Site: brandenburg
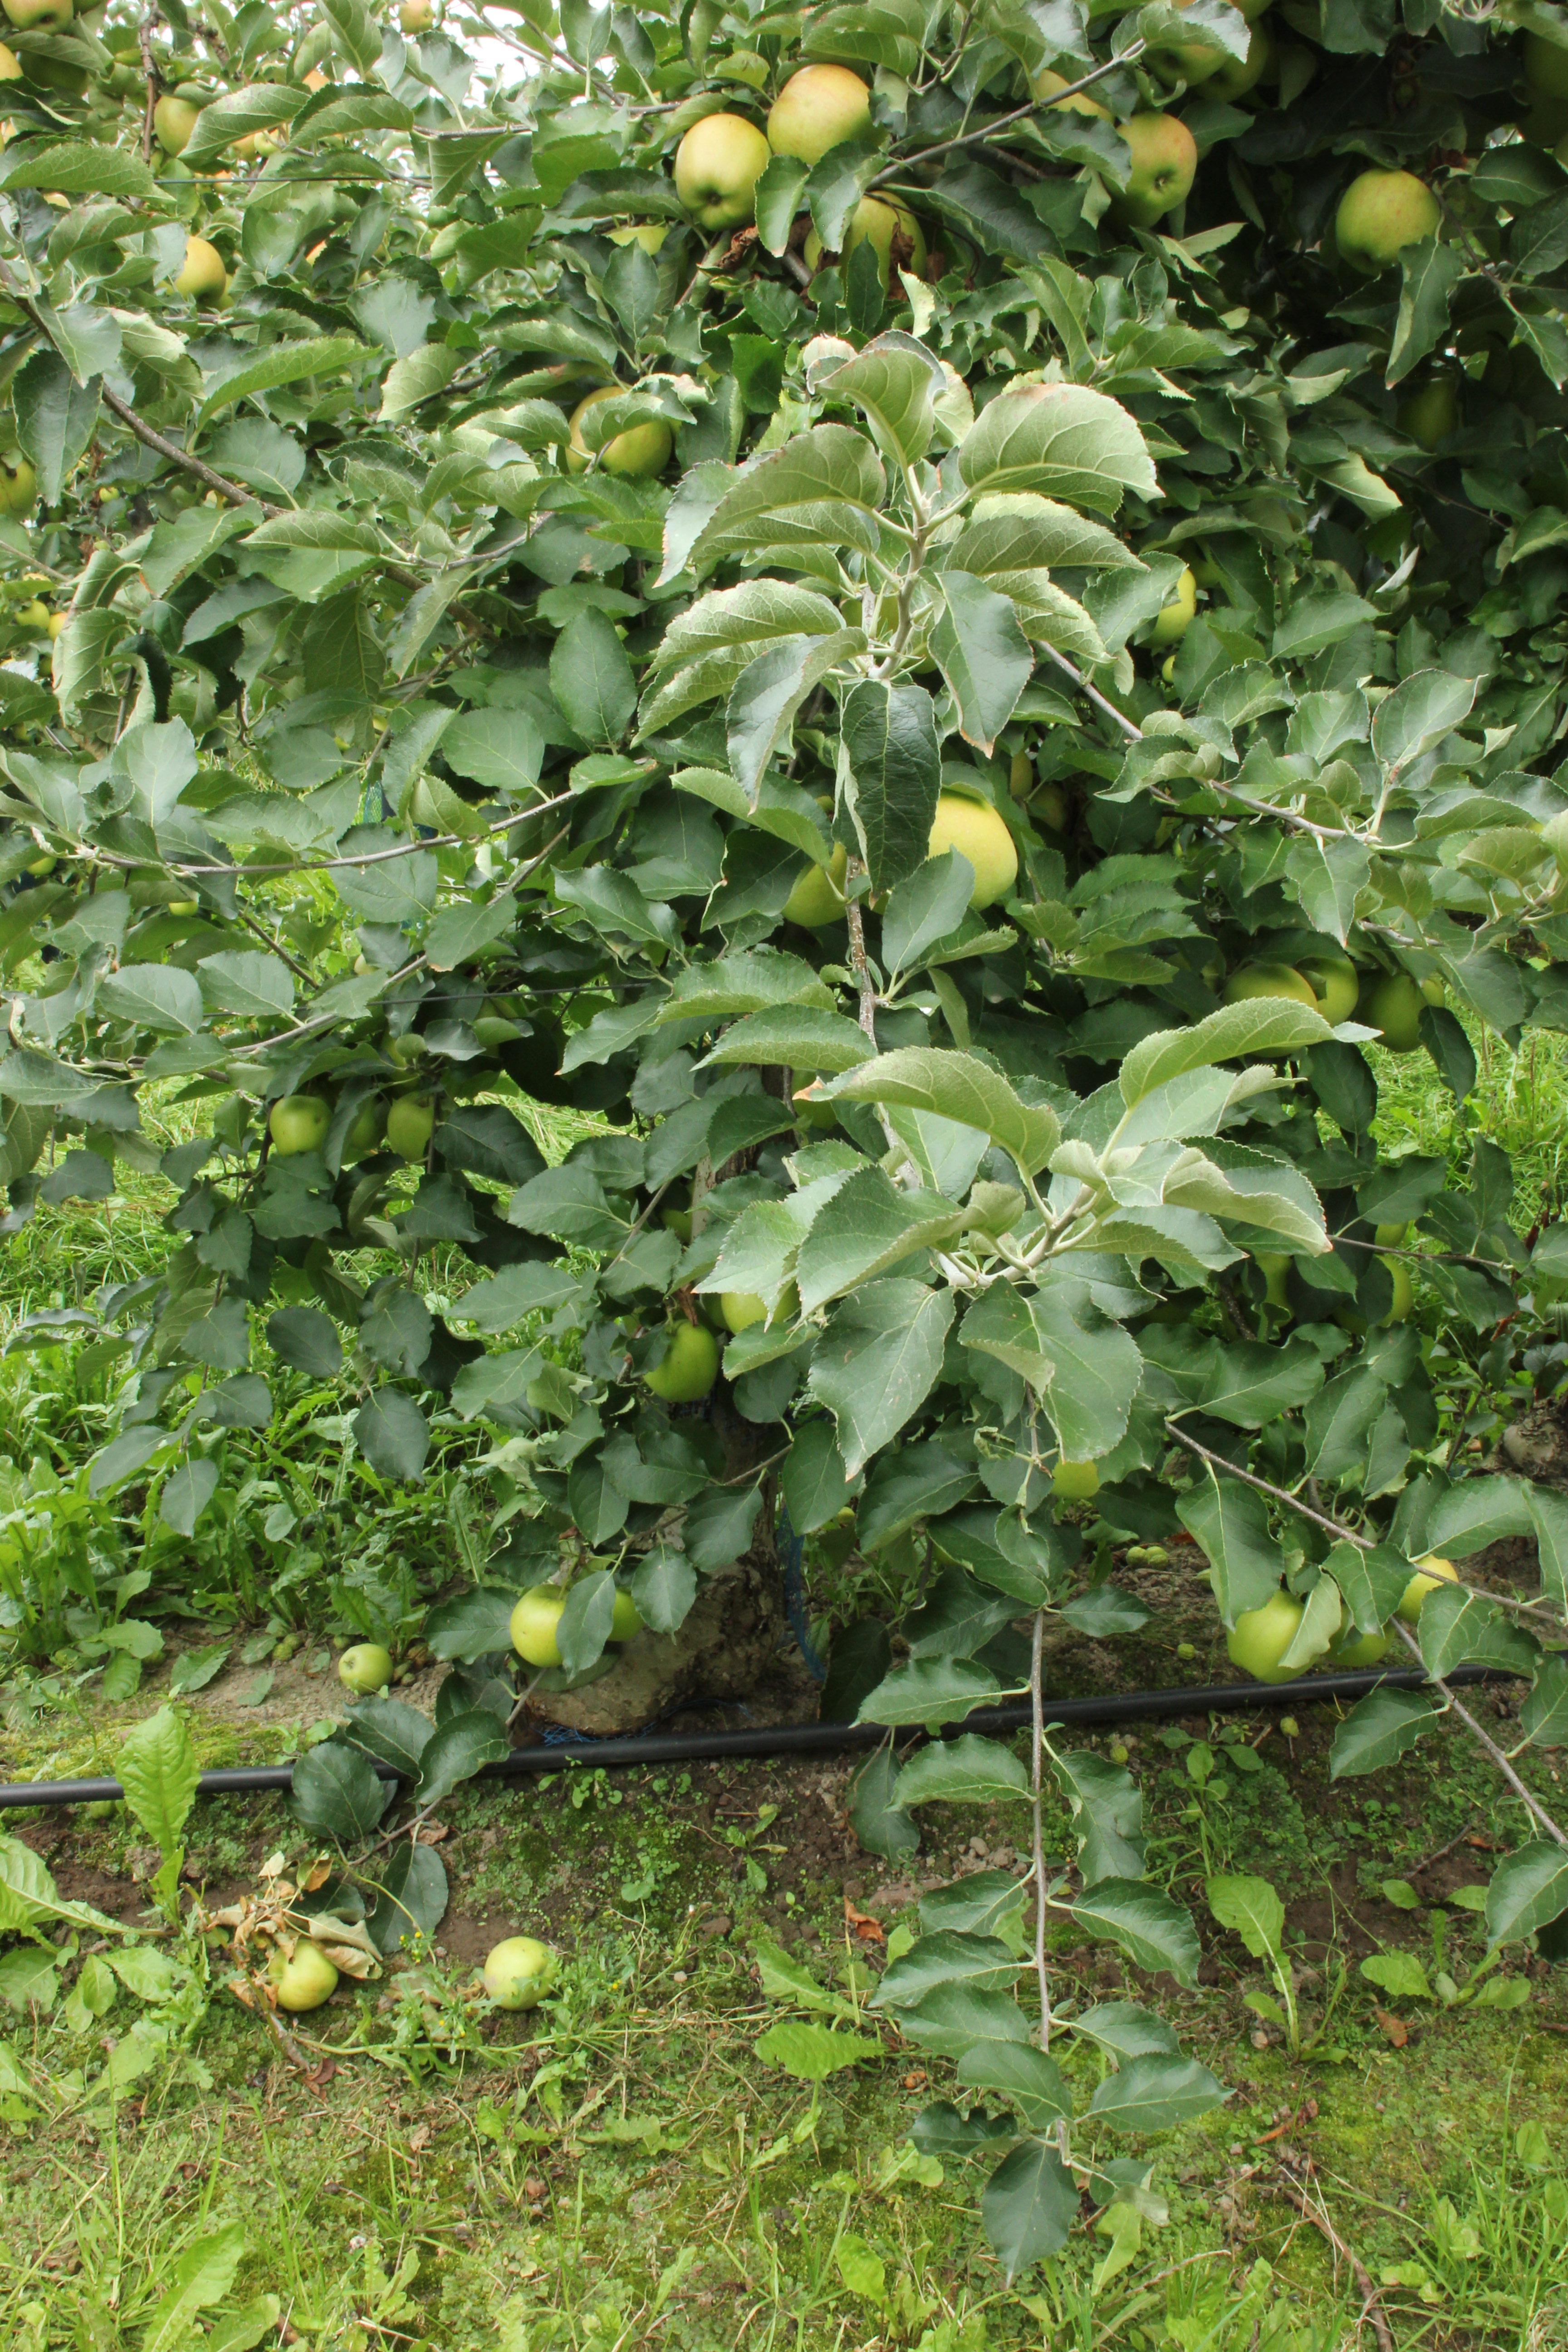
Growth stage (BBCH 87): Maturity of fruit and seed